Jean Marie Le Bris

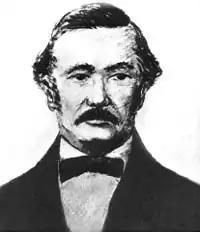
Portrait of Jean Marie Le Bris c.1965 by Henri Schneider

Jean Marie Le Bris (25 March 1817, Concarneau – 17 February 1872, Douarnenez) was a French aviator, born in Concarneau, Brittany who built two glider aircraft and performed at least one flight on board of his first machine in late 1856. His name is sometimes spelled Jean-Marie Le Bris, and he is also known as Yann Vari Ar Briz in Breton language.